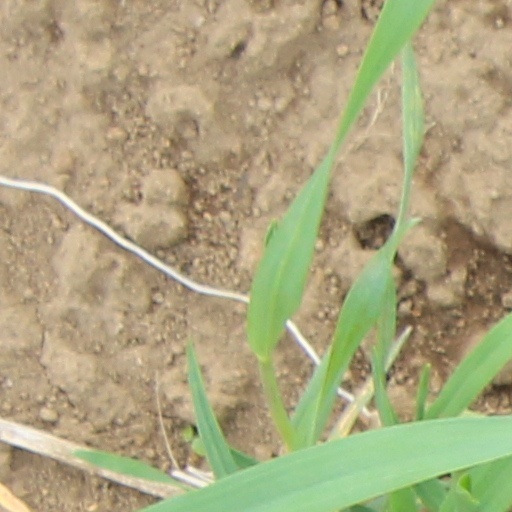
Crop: wheat